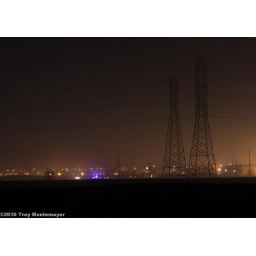
A police car on a traffic stop near electric towers on a foggy night in Tracy, California.